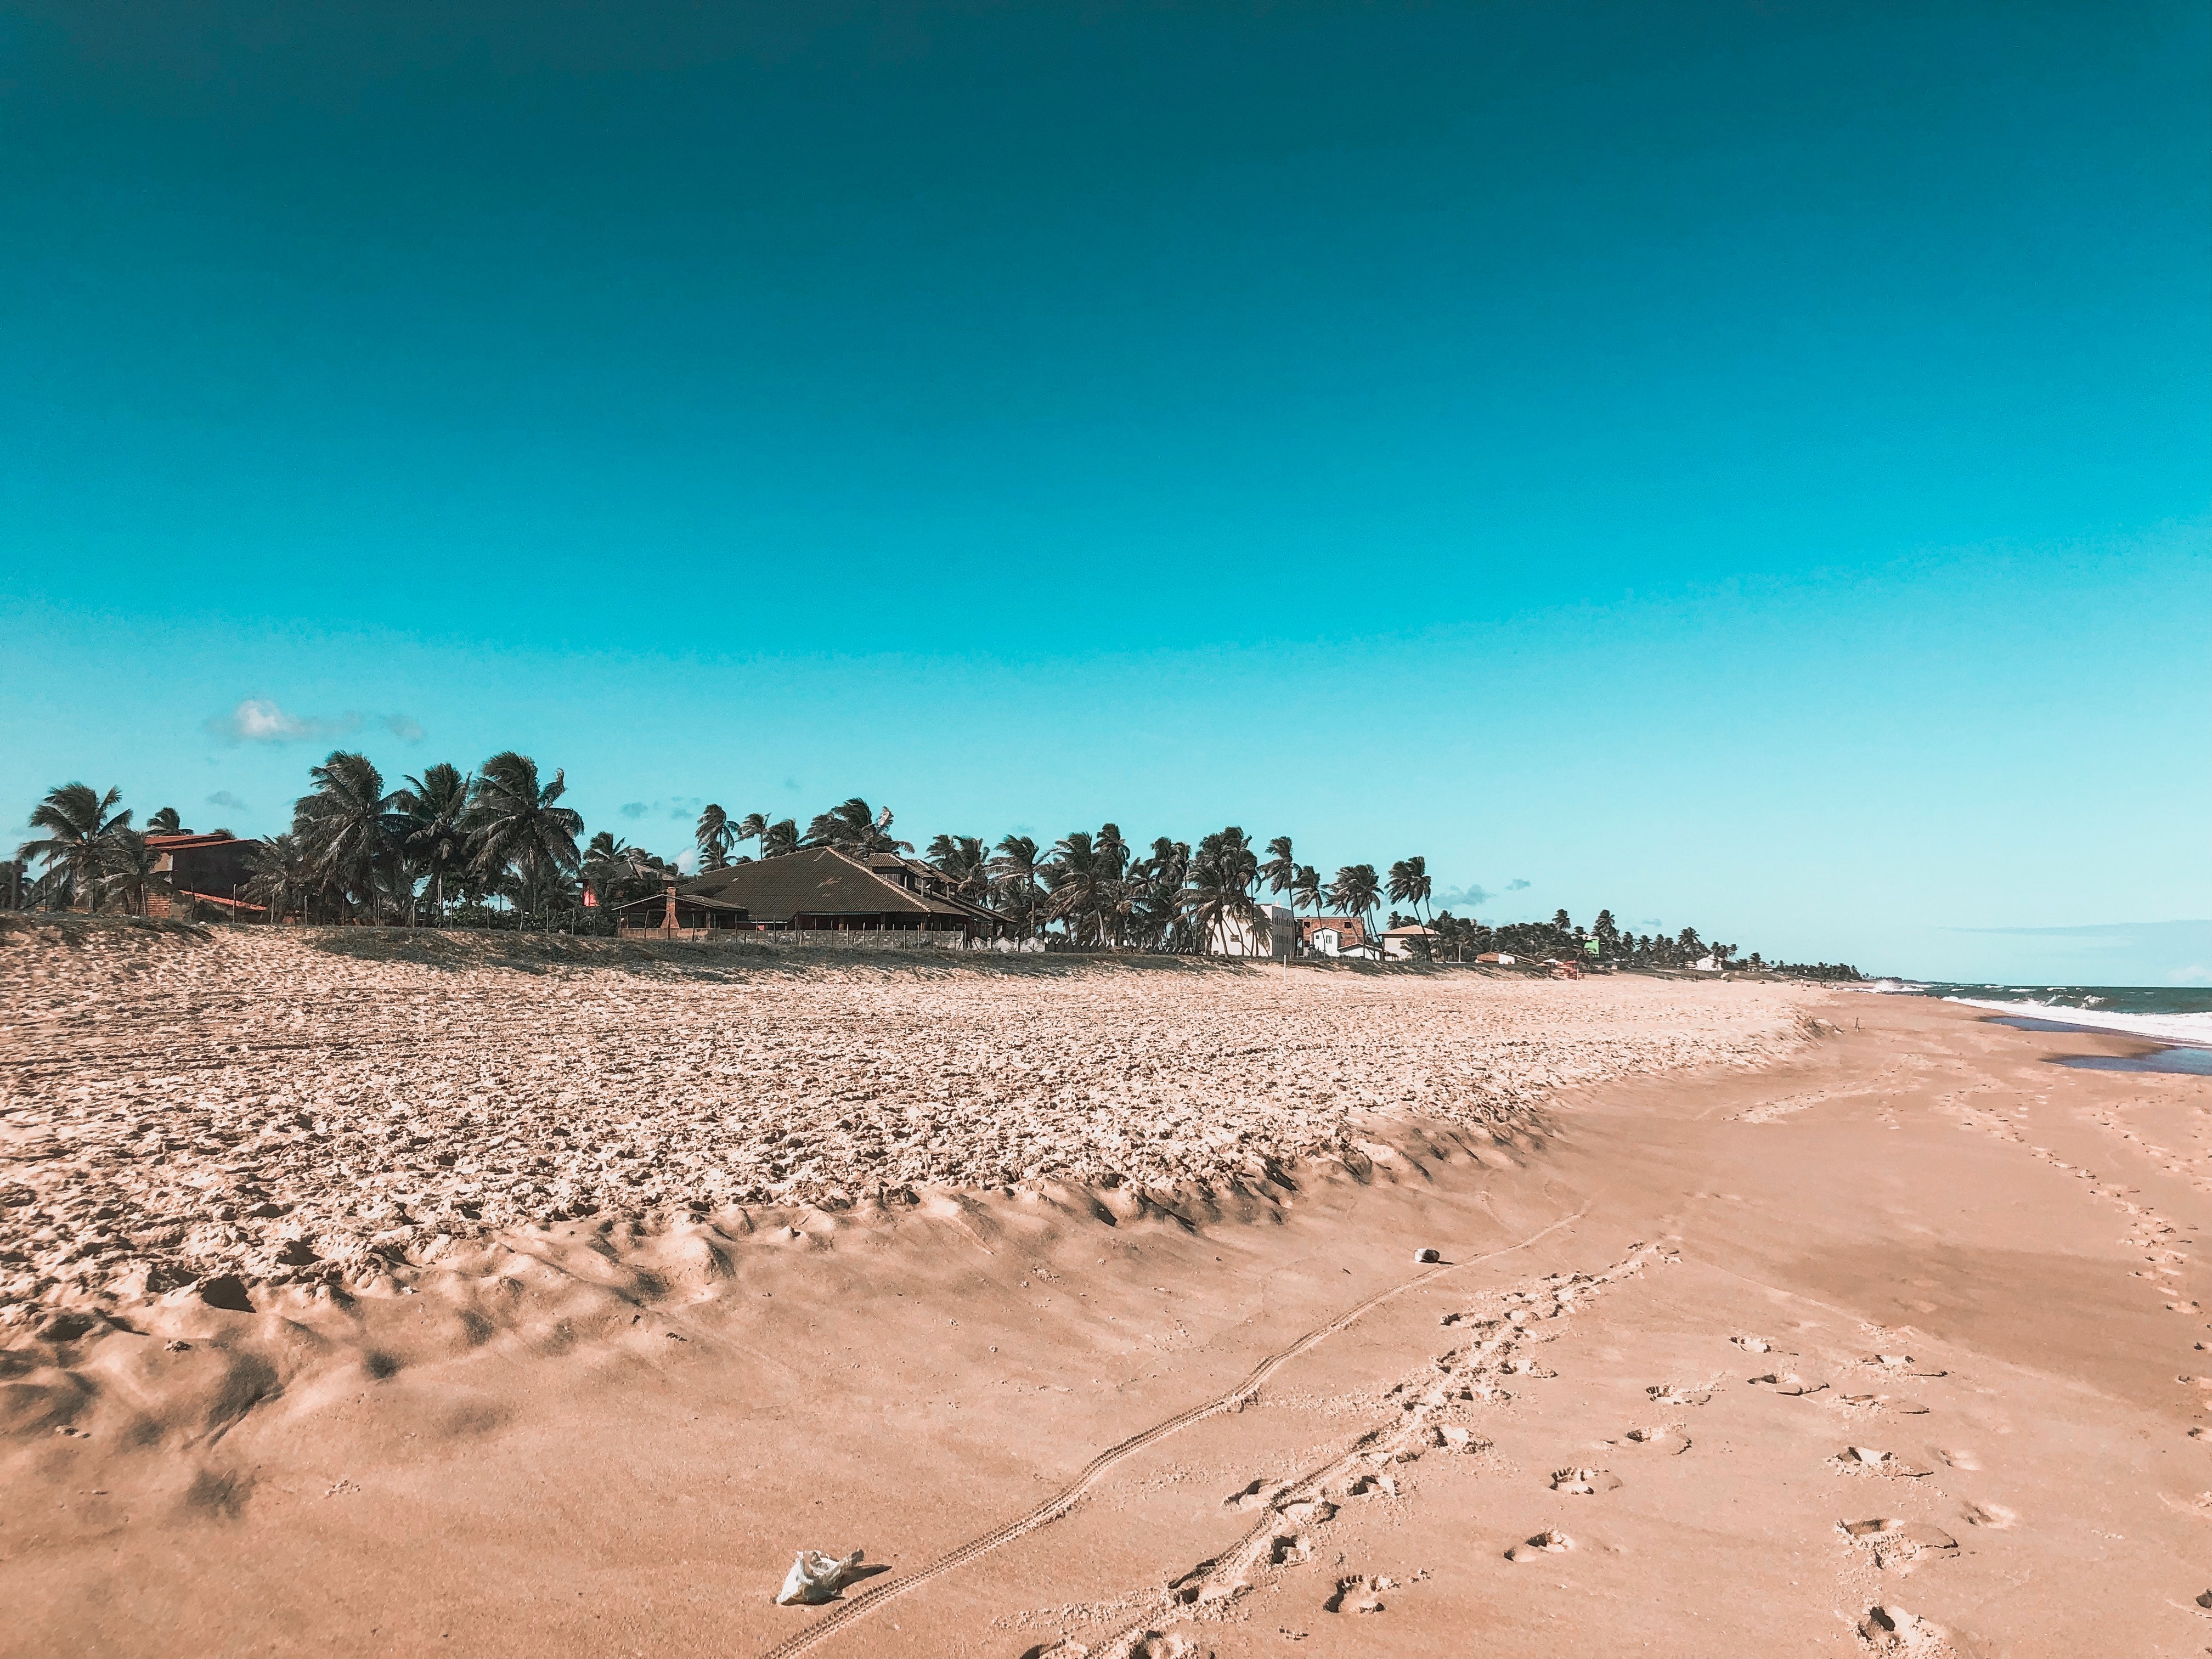
beach, sand, sky, sea, coast, shore, natural environment, ocean, landscape, vacation, summer, horizon, coastal and oceanic landforms, bay, cloud, wave, rock, photography, aeolian landform, tourism, desert, soil, tropics